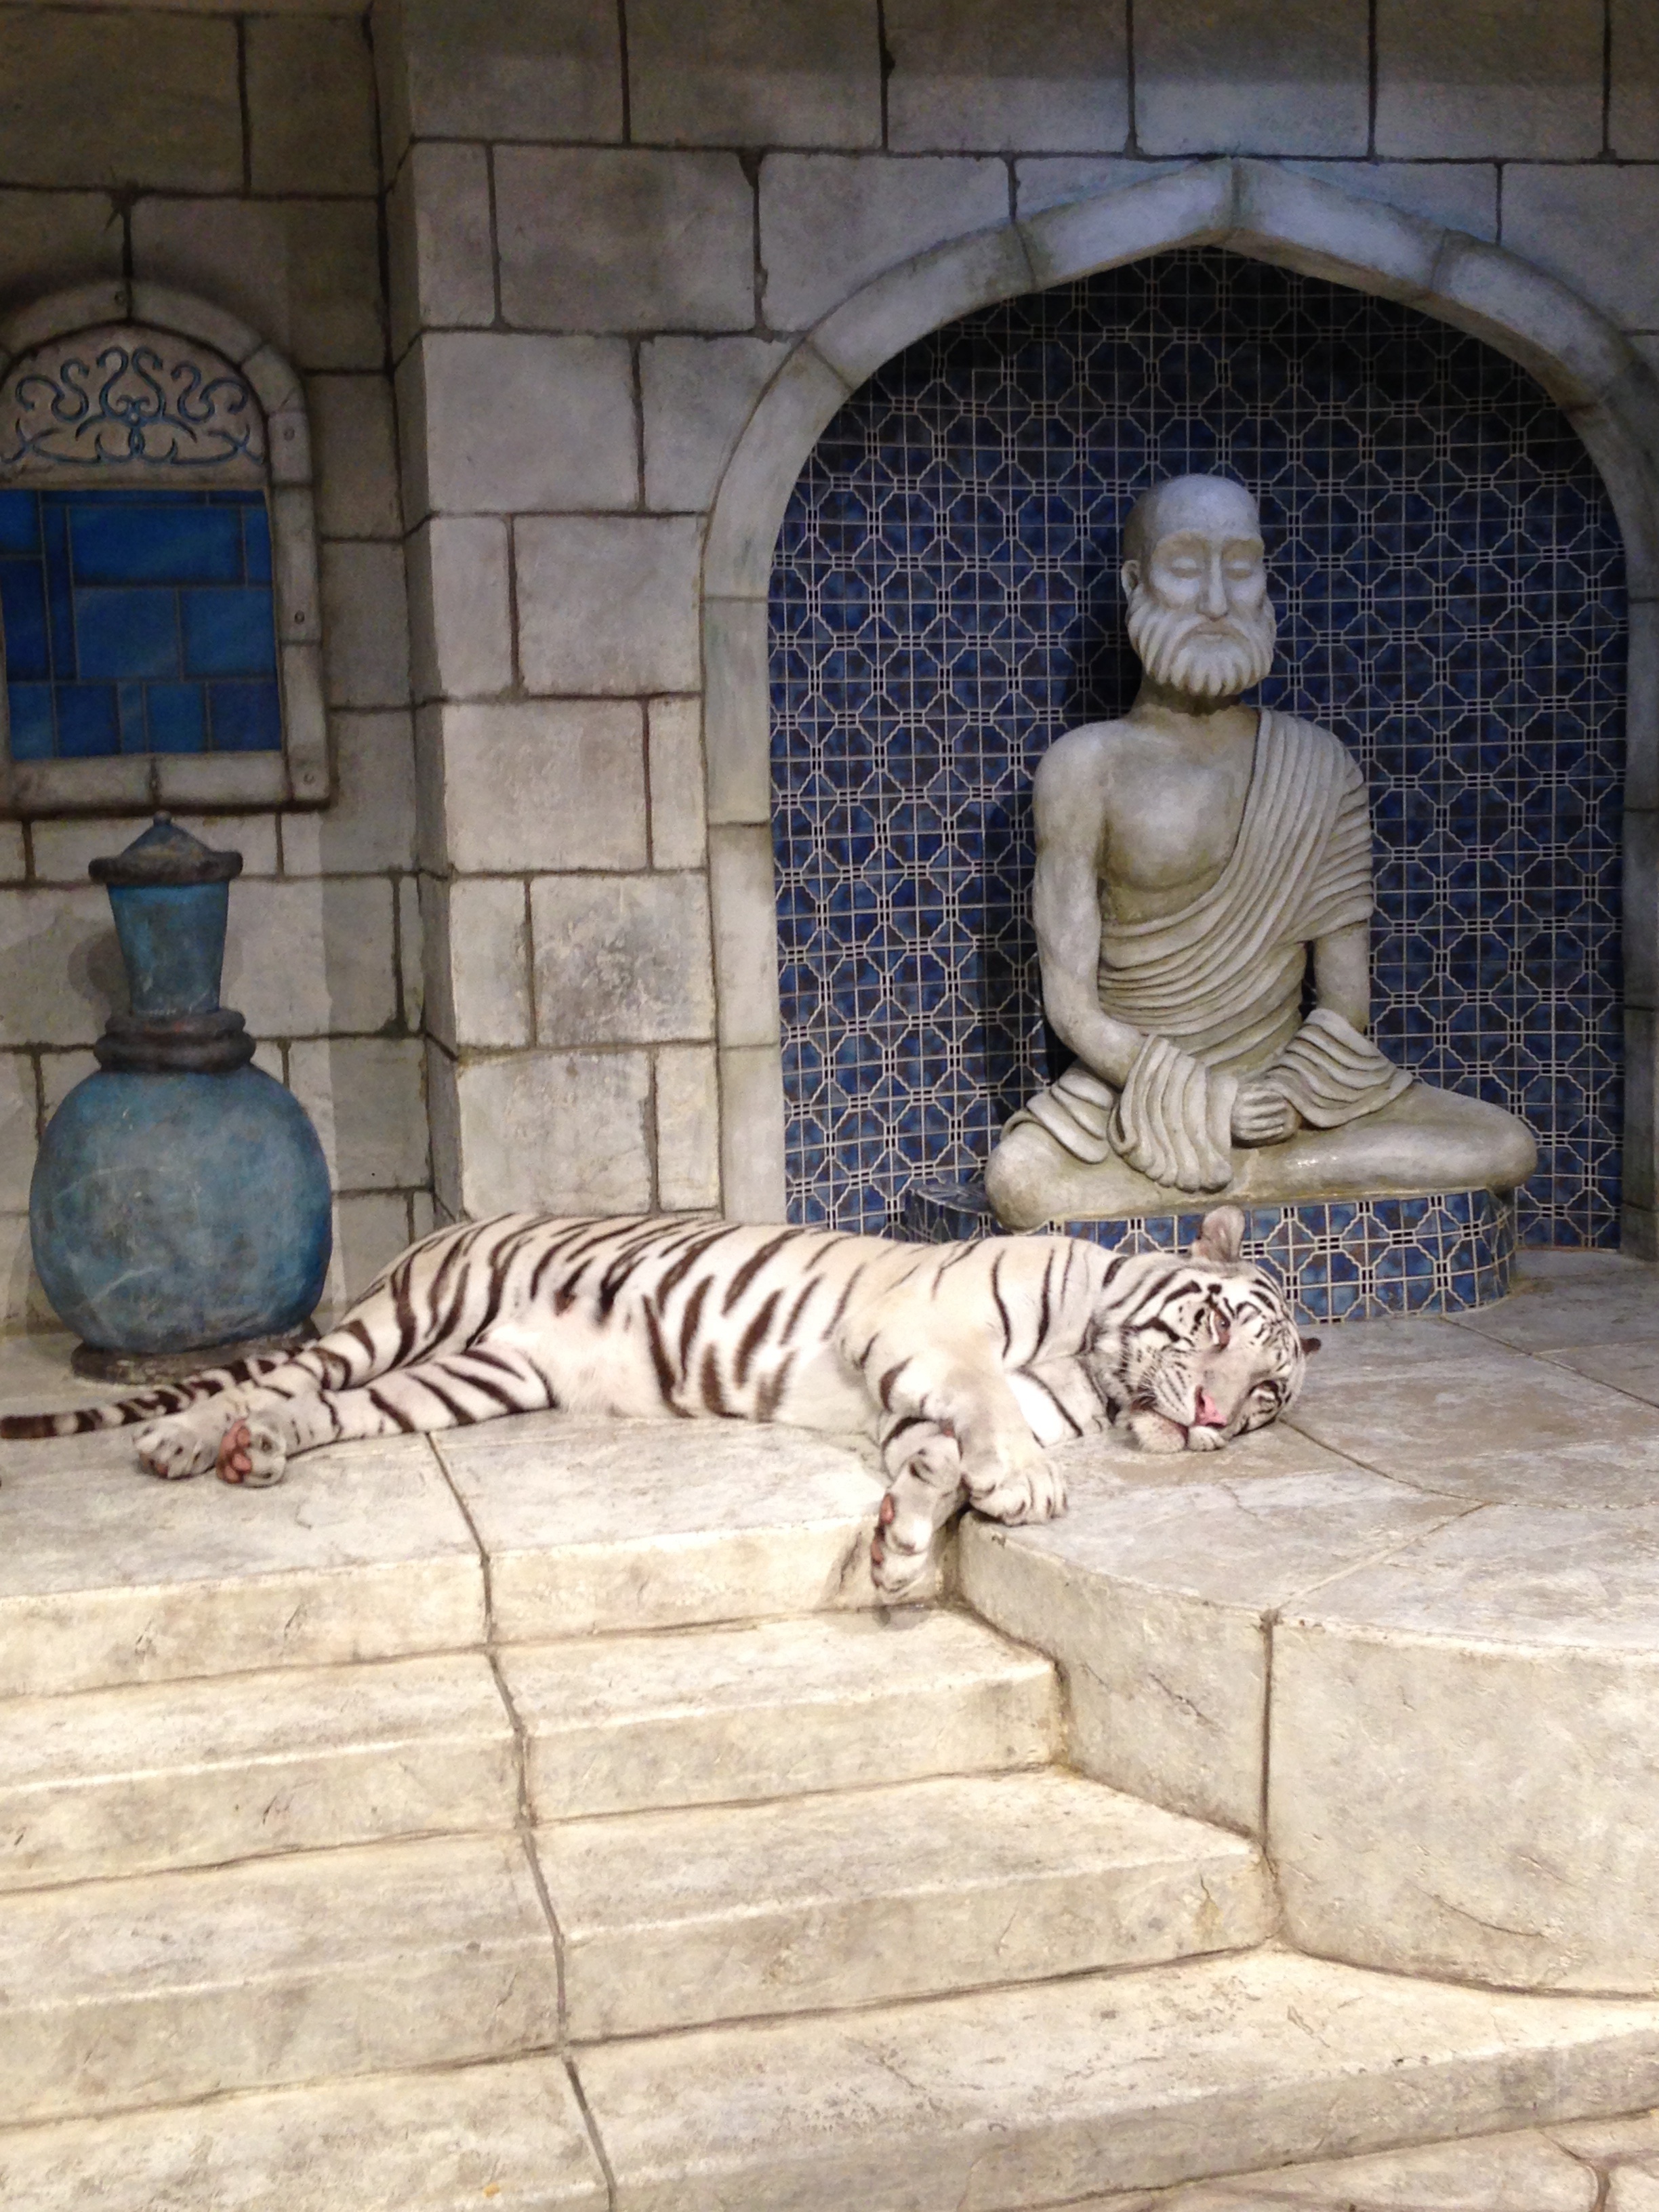
animal, wall, monument, wildlife, wild, statue, mammal, predator, sculpture, art, temple, tiger, stripes, endangered, carving, zoo animals, wild animals, white tiger, ancient history, human positions